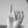
ASL letter: I